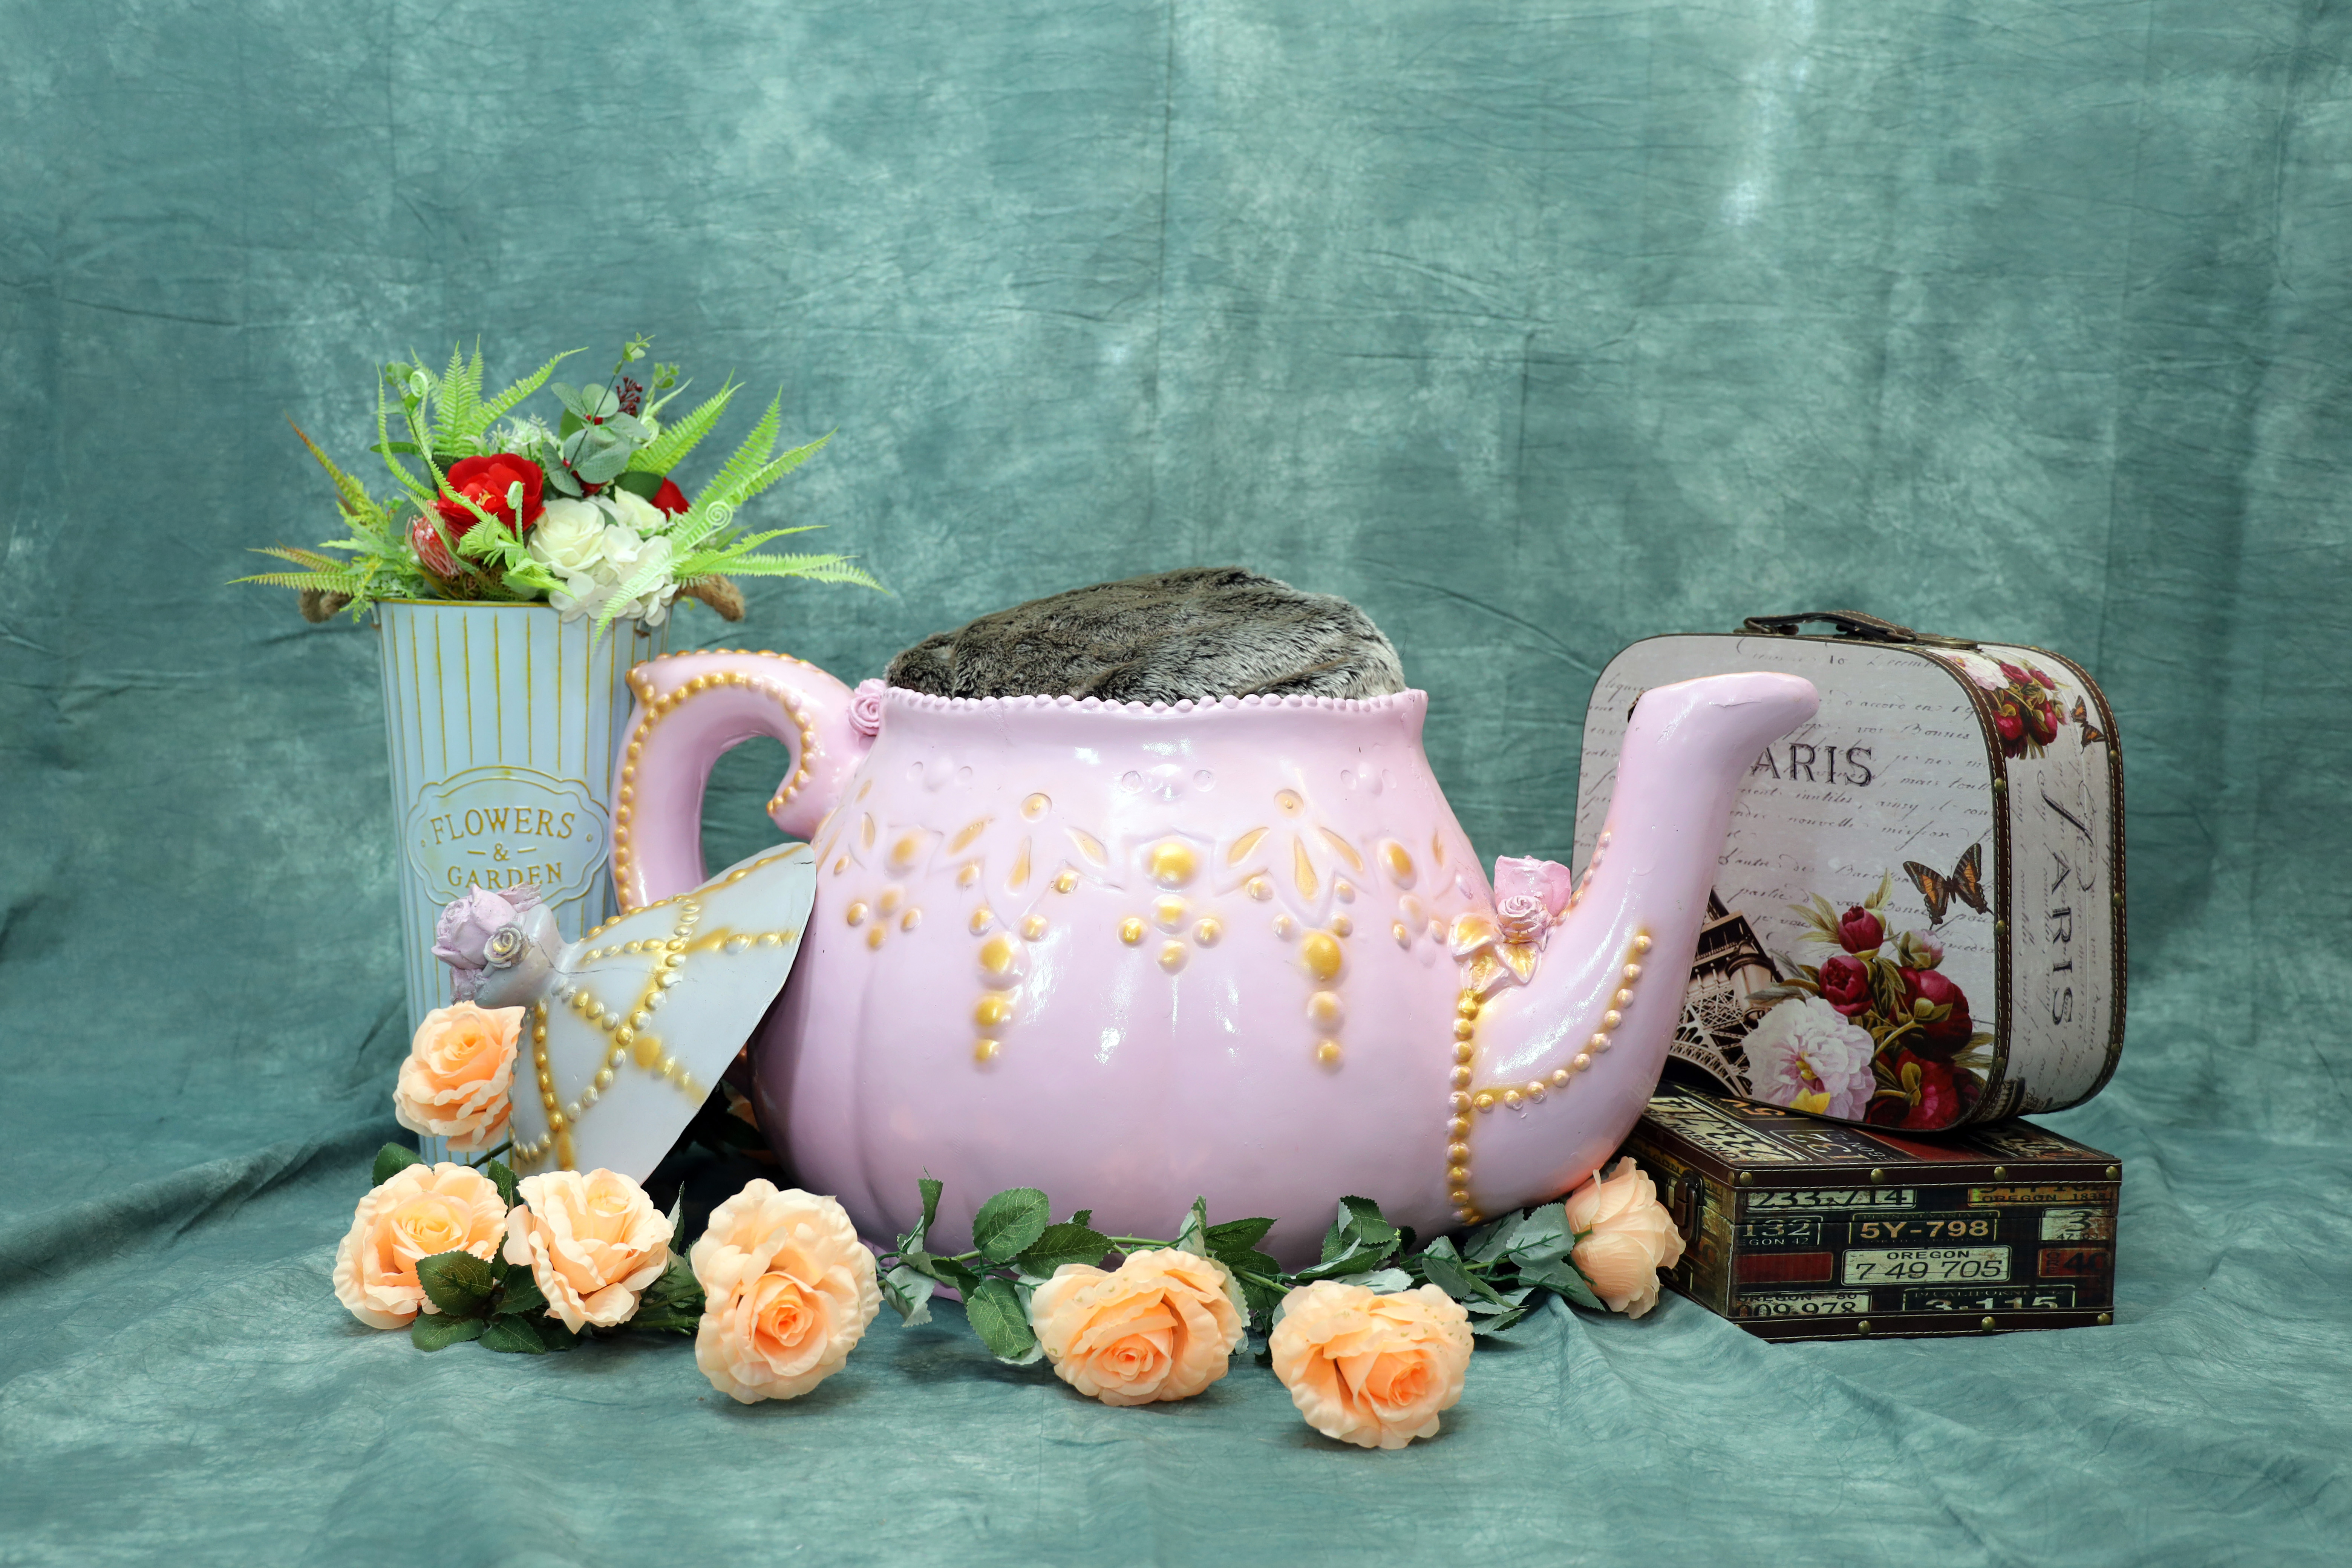
wedding, baby, family, fashion, flower, tableware, drinkware, dishware, plant, cup, flowerpot, purple, textile, serveware, teacup, table, yellow, petal, pink, teapot, porcelain, coffee cup, pottery, flower arranging, dinnerware set, houseplant, ceramic, tablecloth, event, linens, tea set, floral design, room, cut flowers, bouquet, floristry, font, earthenware, artificial flower, still life photography, still life, pitcher, plate, annual plant, interior design, jug, illustration, centrepiece, home accessories, flowering plant, mug, wallpaper, wildflower, jewellery